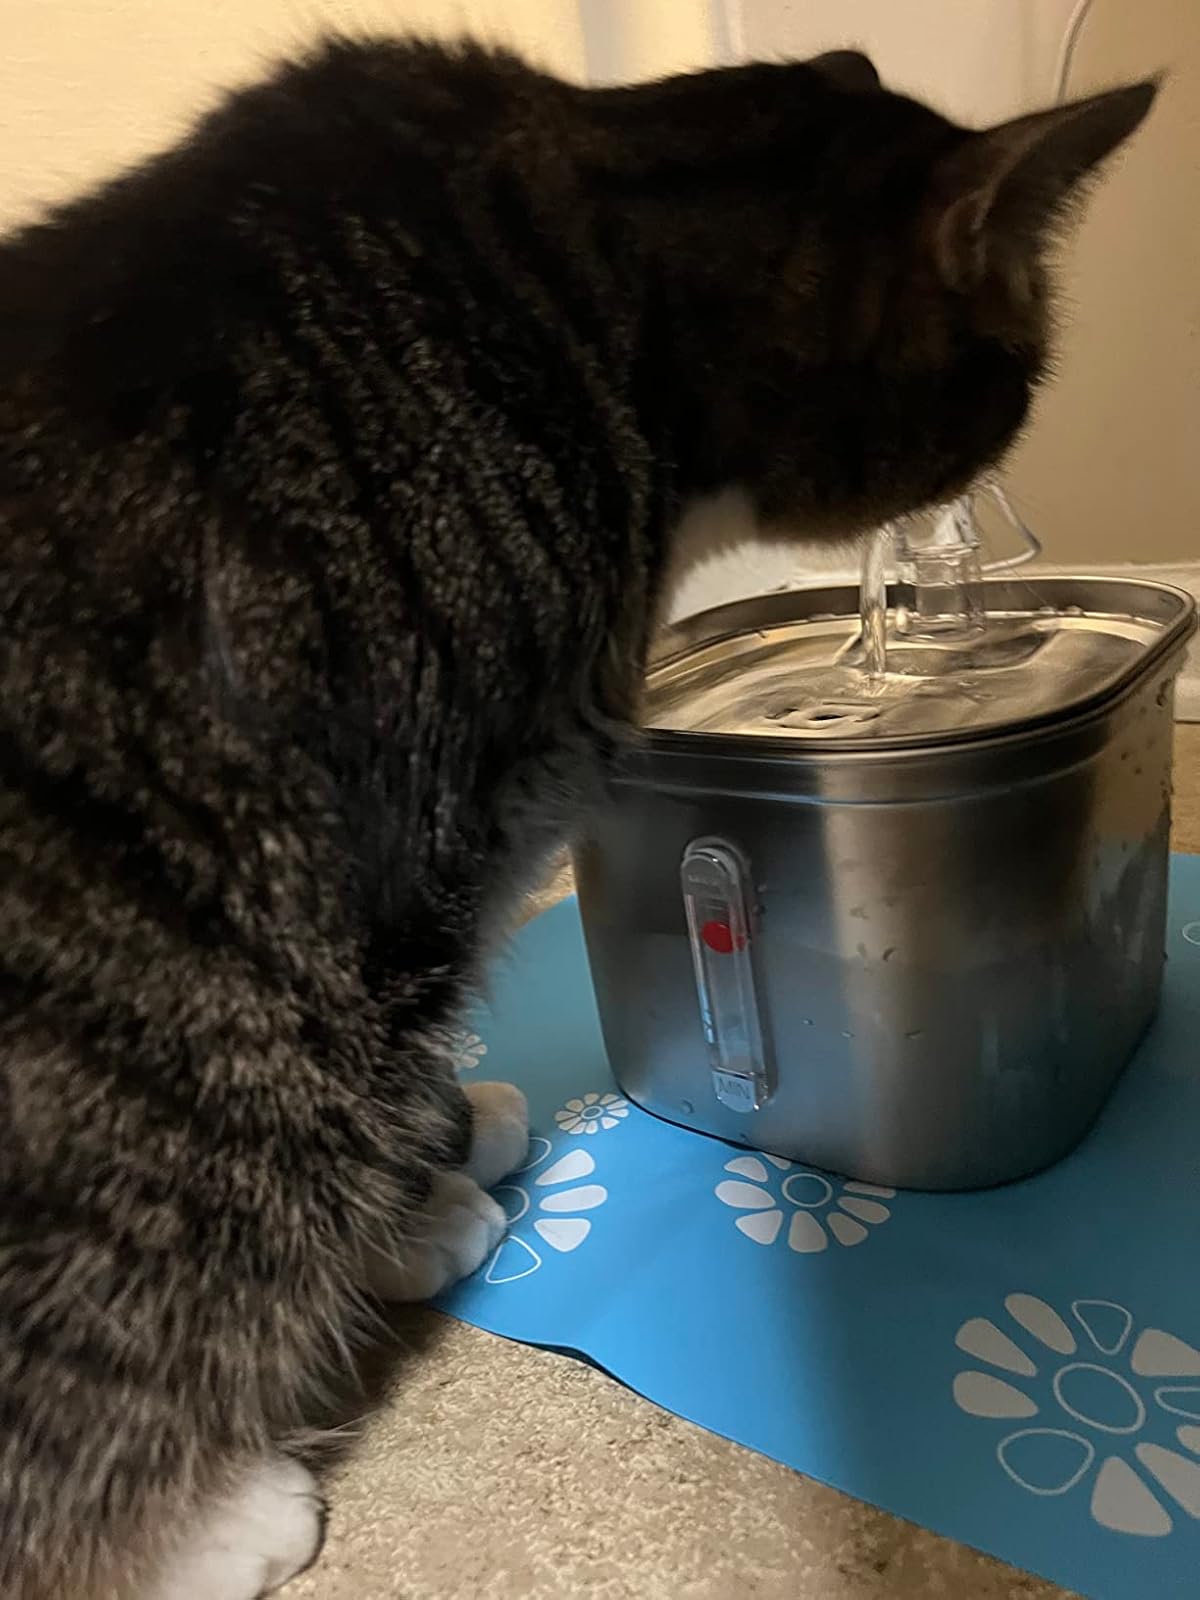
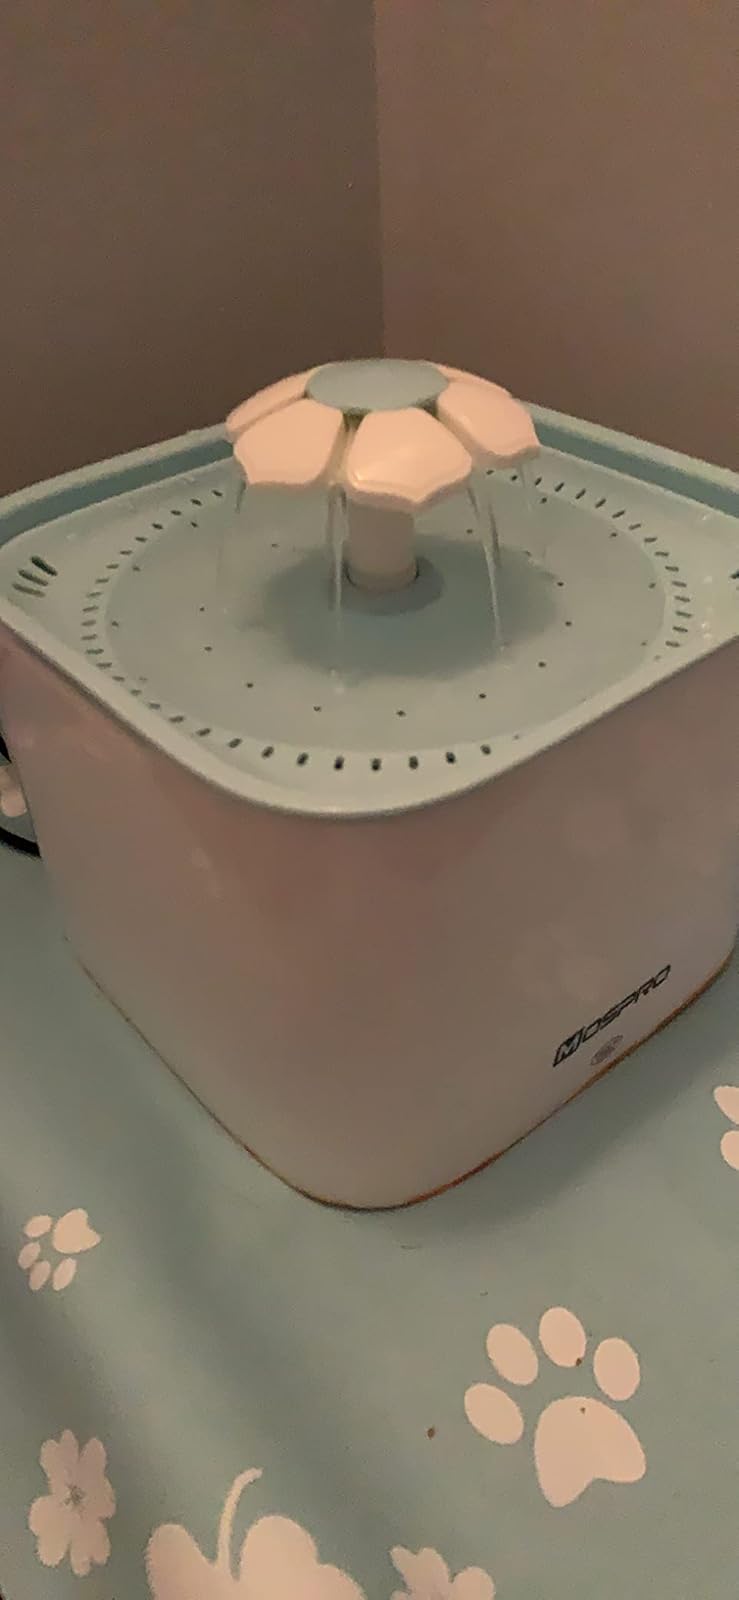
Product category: items_bowl
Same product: no